Skanderbeg's Italian expedition

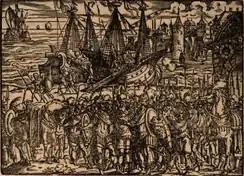
Skanderbeg disembarking in Italy - Engraving by Jost Amman 1587

Even though they lifted the siege of Barletta upon seeing Skanderbeg's approaching men the week before, Angevin forces remained active. Once Skanderbeg arrived, Ferdinand put him in command of the fortress of Barletta whereas the King himself went to Ariano Irpino. Once left in command of the fortress, Skanderbeg moved against Ferdinand's rivals. Among them were Giovanni Orsini, Jean d'Anjou (the Duke of Calabria), Piccinino, and Francesco del Balzo. They had stationed themselves in Andria, where the Albanian assaults continued. The Albanian cavalry's light armament, swift horses, and loose ranks allowed them to quickly overcome the 7000 heavily armed Italian cavalry, which fought in tight formations. In one of their operations, an Albanian warrior captured Alois Minutulo, the lord of the Castle of Monte Sant'Angelo who was imprisoned in the Fortress of Barletta. Three years later, Ferdinand would present Skanderbeg with the castle as a token of his gratitude.